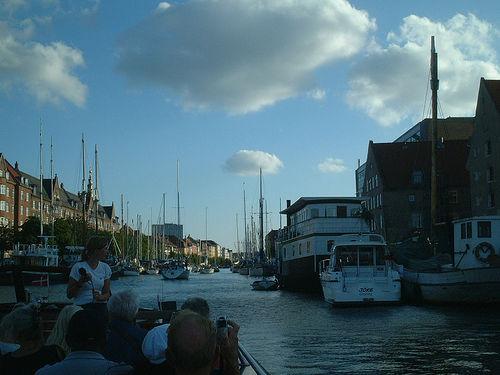
Weather: cloudy or overcast